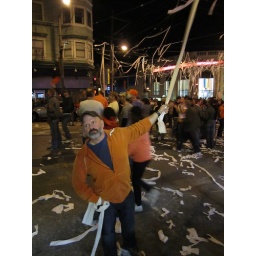
SF wins the world series. Christian gets involved in the toilet paper mayhem.